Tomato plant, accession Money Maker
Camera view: bottom (45 deg); turntable rotation: 150 degrees
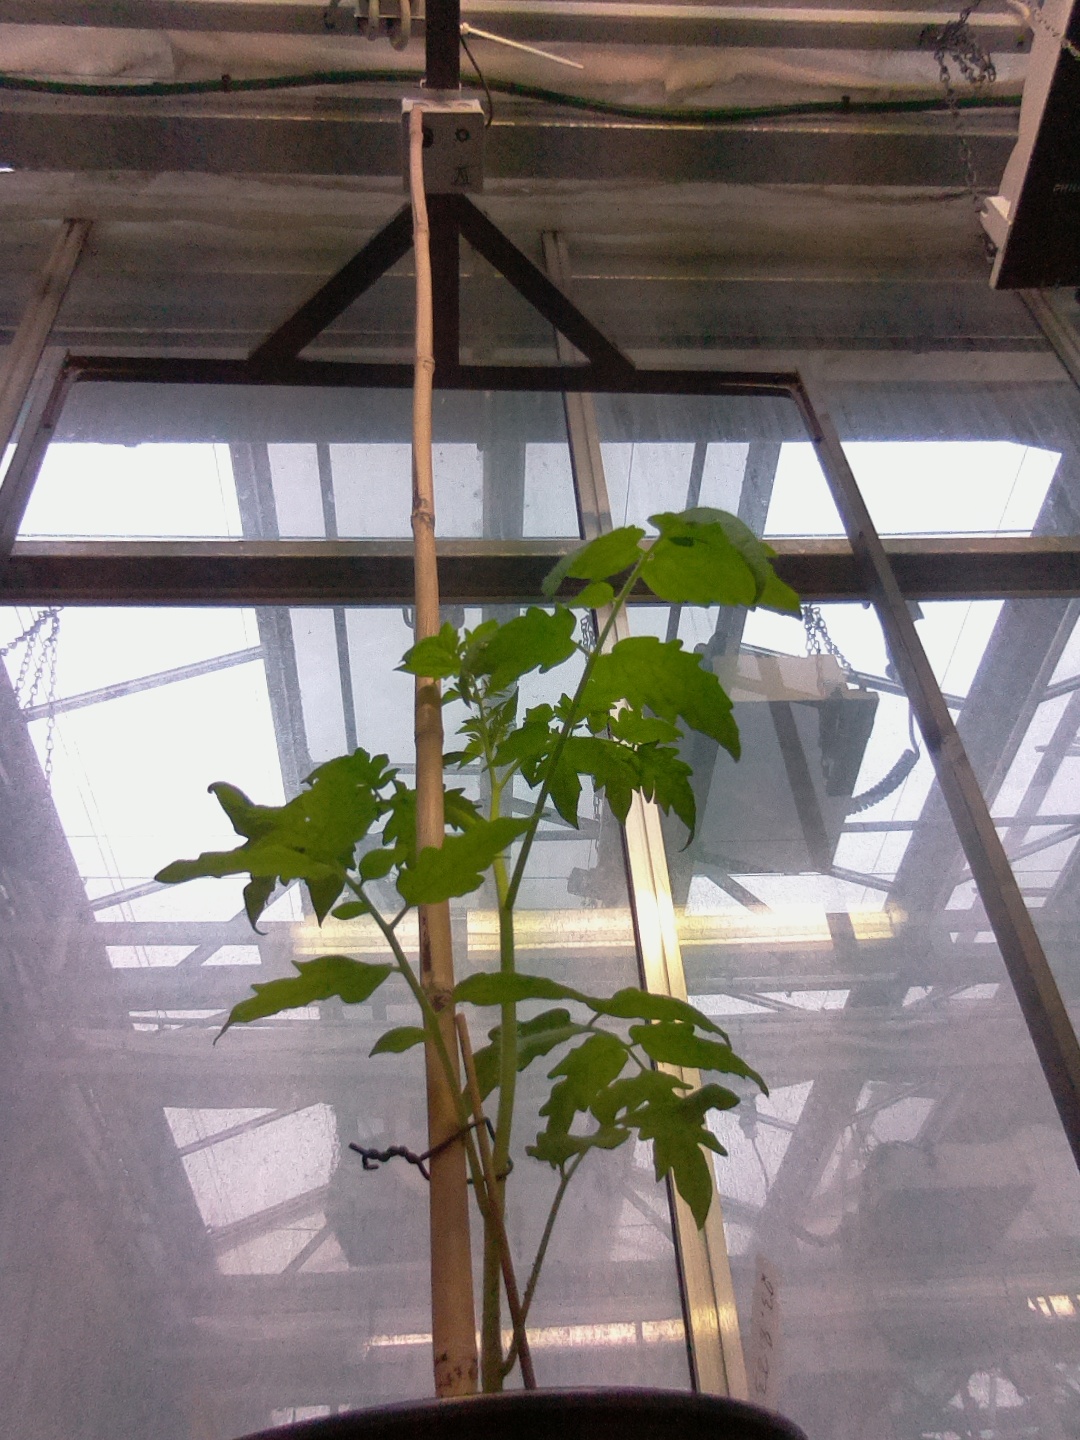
BBCH growth stage 14: 8 of true leaves visible